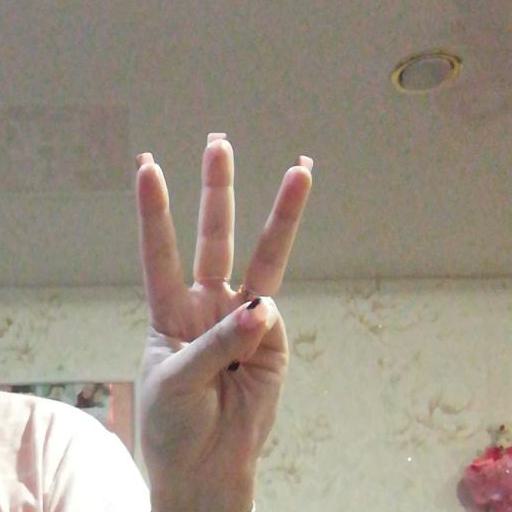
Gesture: three